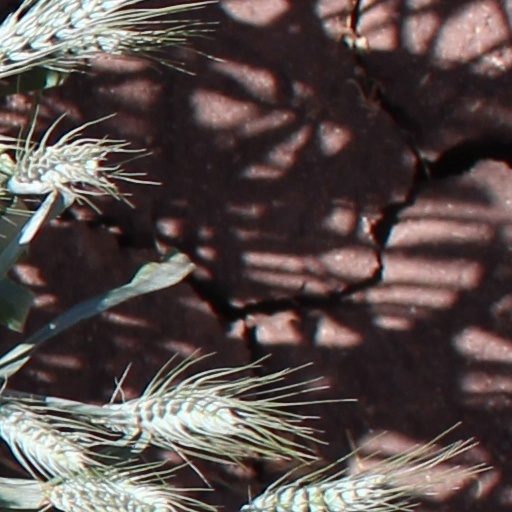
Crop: wheat